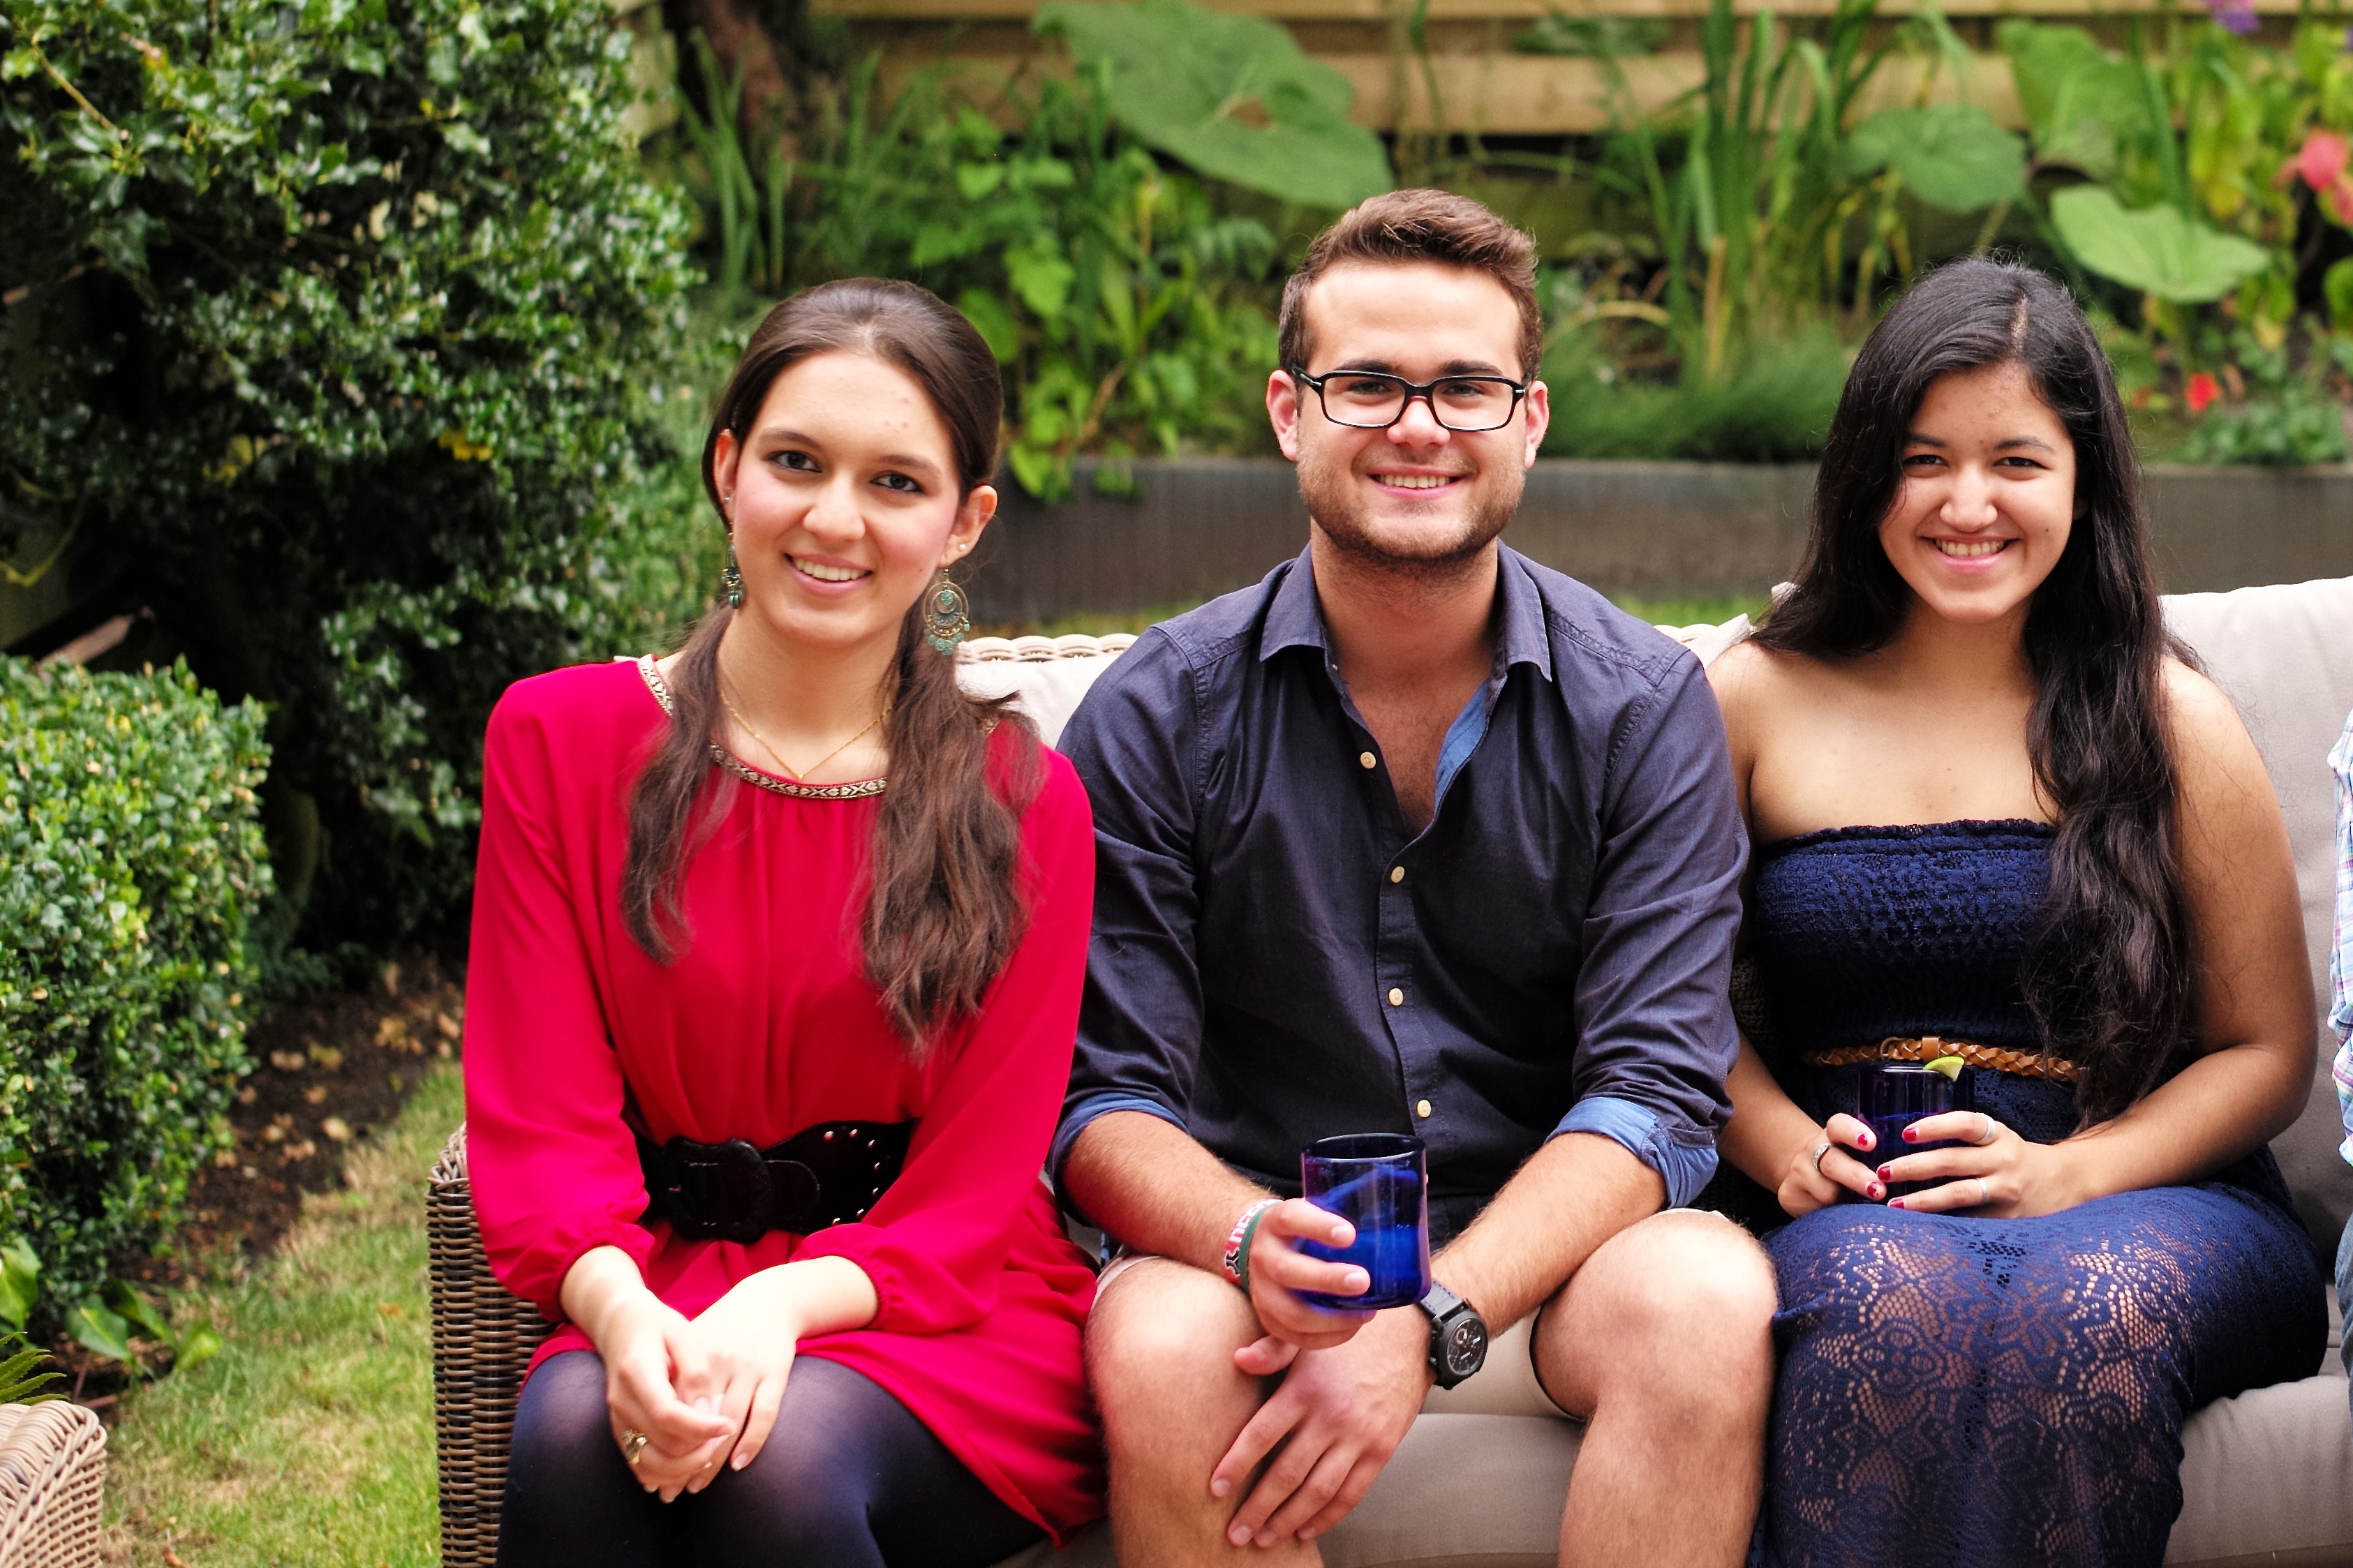
people, garden, family, ceremony, holland, m, f14, party, 50, leica, birthday, 240, summilux, teens, 19, photo shoot